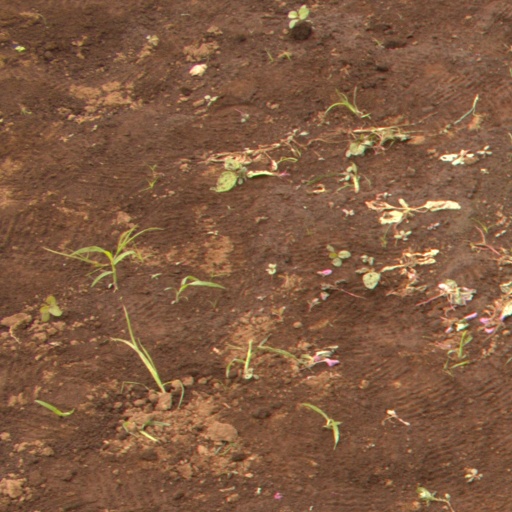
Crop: soybean